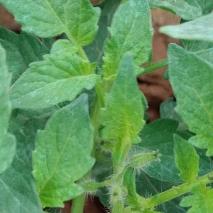
Crop: Tomato
Condition: healthy-leaf